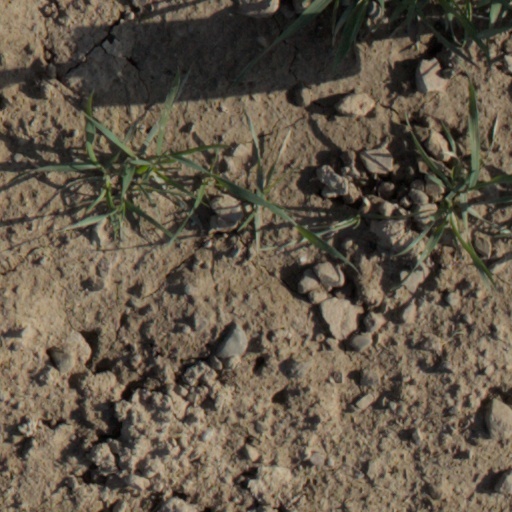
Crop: wheat